Freeze drying

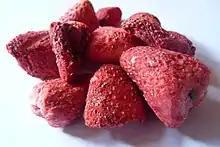
Freeze-dried strawberries

Freeze drying, also known as lyophilization or cryodesiccation, is a low temperature dehydration process that involves freezing the product and lowering pressure, thereby removing the ice by sublimation. This is in contrast to dehydration by most conventional methods that evaporate water using heat.